Marco Hödl

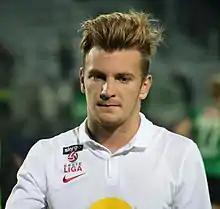
Hödl with Liefering in 2015

Marco Hödl (born 10 January 1997) is an Austrian football player who plays as a forward for Salzburger Liga club SV Kuchl.